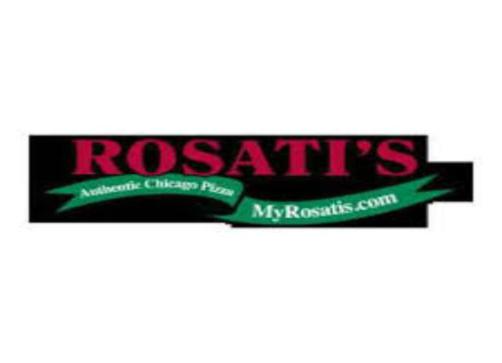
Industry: Food